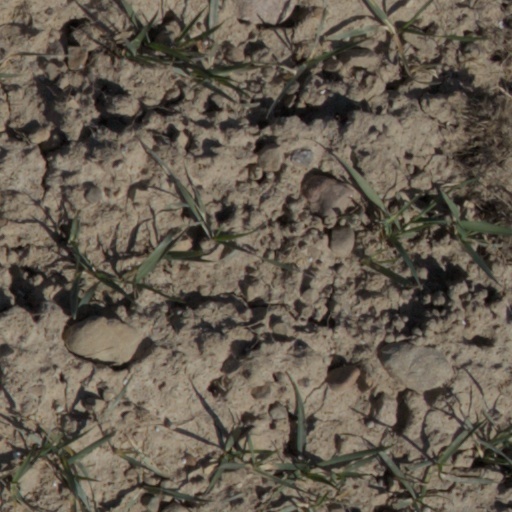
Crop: wheat